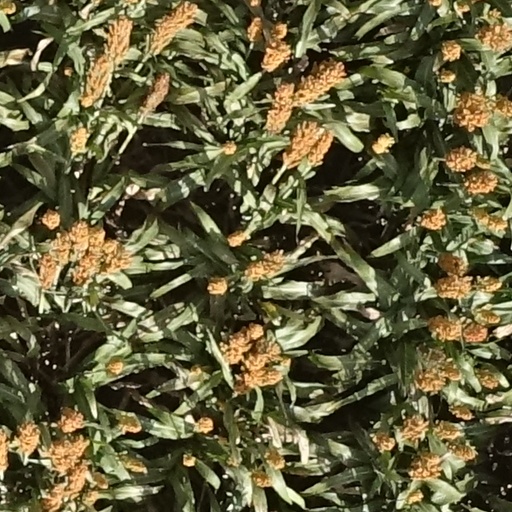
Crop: sorghum